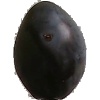
Label: Plum 3